Fred Kelemen

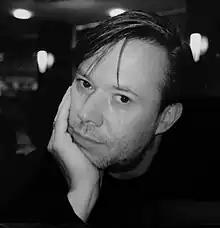
Fred Kelemen

Fred Kelemen (born in 6 January 1964) is a European film and theater director, cinematographer and writer.